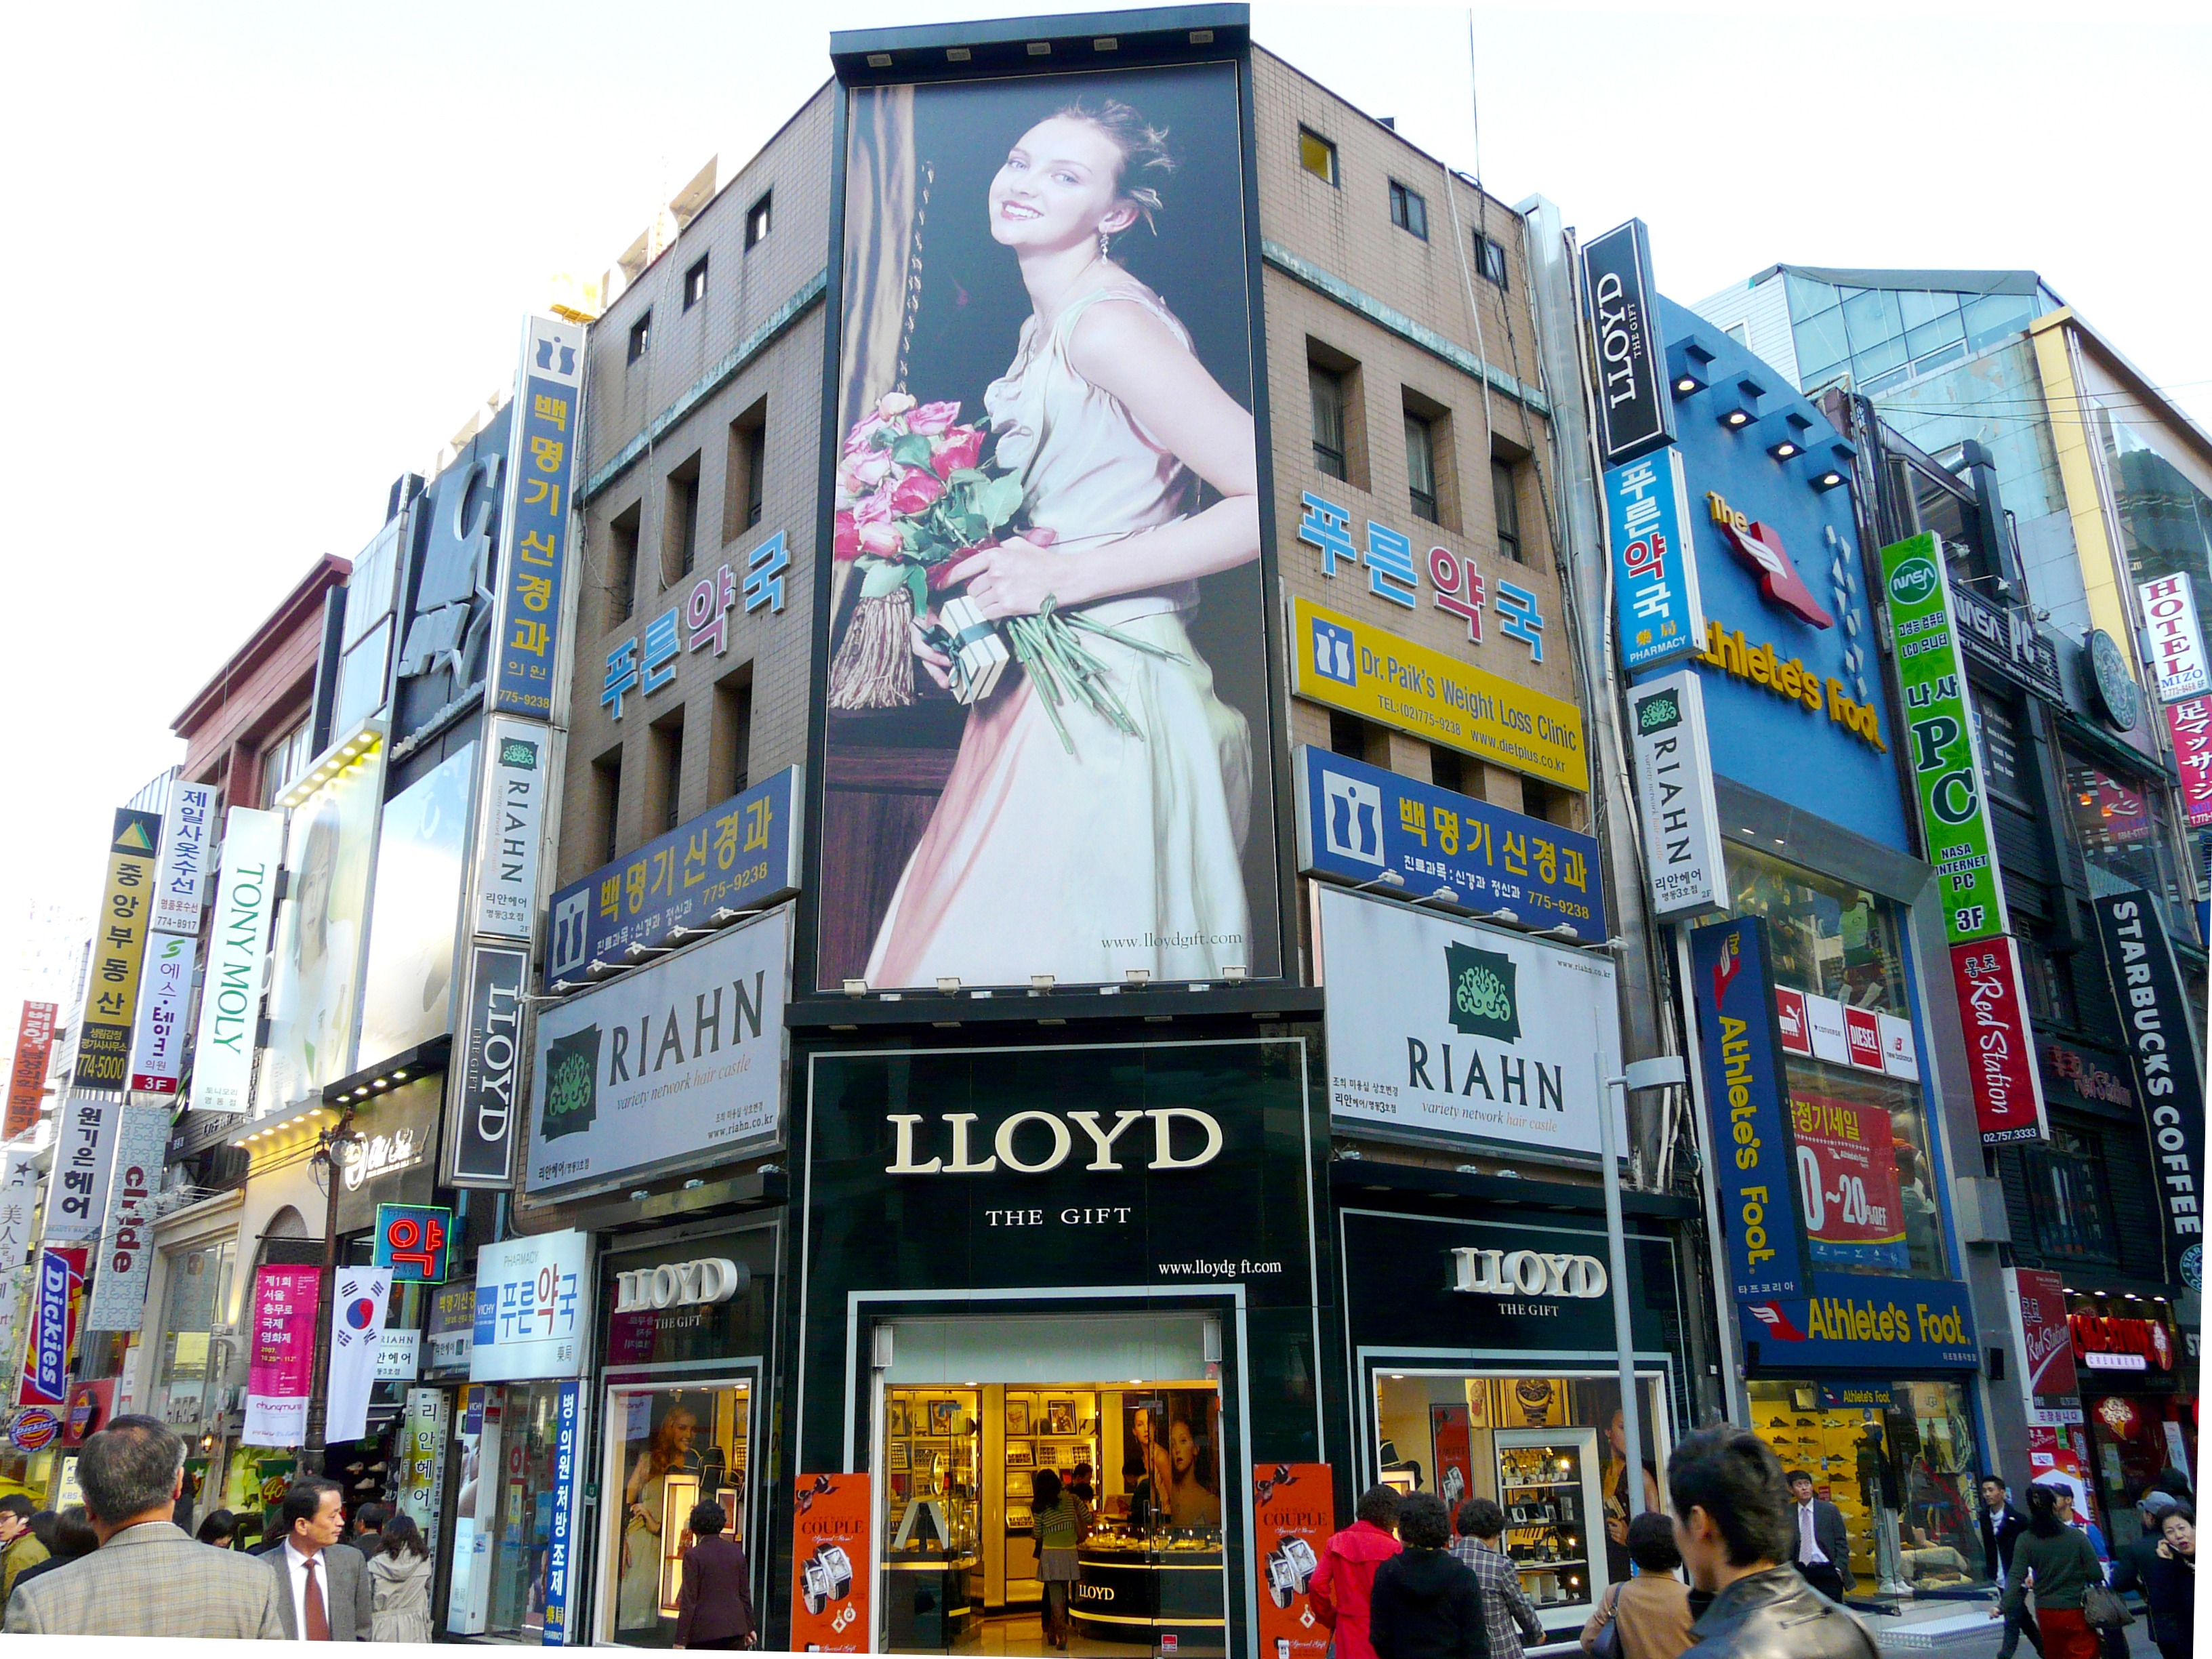
pedestrian, street, town, advertising, downtown, food, facade, fashion, clothing, shopping, korea, cosmetics, metropolis, retail, billboard, seoul, neighbourhood, shopping mall, illuminated advertising, fashion street, advertises, myeongdong